Church of St John the Evangelist, Waterbeach

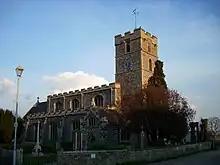
St John's Church

The Anglican Church of St John the Evangelist (also known as St John's Church) is the parish church of the village of Waterbeach in Cambridgeshire, England. It is a grade II* listed building.